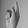
ASL letter: K